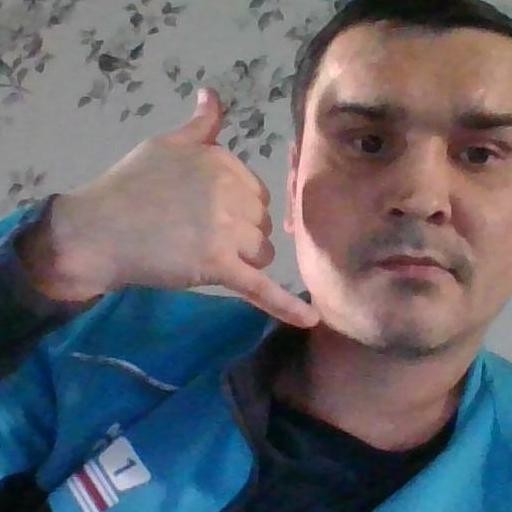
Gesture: call